Sawtry

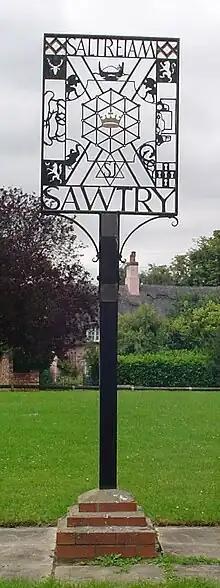
Village sign in Sawtry

Sawtry was listed as "Saltrede" in the Domesday Book of 1086 in the Hundred of Normancross in Huntingdonshire, containing four manors and 56 households. By 1086 there were three churches and two priests at Sawtry.